La Baume-de-Transit

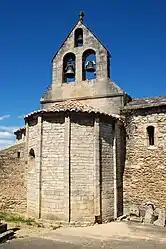
The church of Sainte-Croix in La Baume-de-Transit

La Baume-de-Transit is a commune in the Drôme department in southeastern France.